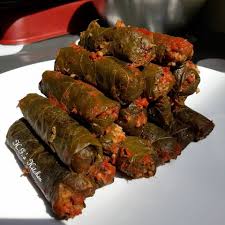
Yemek: yaprak_sarma